New York State Route 28N

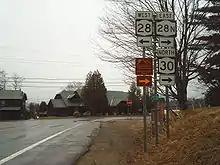
A pair of highways intersect in front of a pair of cabins in a rural area. The highway in the foreground ends here, forcing drivers to turn left or right. A nearby sign assembly indicates that NY 28 west is to the left while NY 28N east and NY 30 north are to the right.

NY 28N begins at the intersection with NY 28 and NY 30 near the hamlet of Blue Mountain Lake within the town of Indian Lake. The highway, concurrent with Route 30, heads north through the hamlet nestled at the base of Blue Mountain, one of the highest peaks in Adirondack Park standing, above sea level. Routes 28N and 30 track north, gaining elevation after leaving Blue Mountain Lake. Nestled between Blue Mountain and Peaked Mountain, Routes 28N and 30 turn northeast. After intersecting Salmon Pond Road, the highways wind through the mountains and hills of the Adirondacks. Mud Pond and South Pond are on the west, and East Inlet Mountain is on the east. After paralleling Long Lake and the base of East Inlet Mountain, the highways enter the hamlet of Long Lake, where they split. Route 30 heads northwest, while NY 28N turns eastward towards Newcomb.